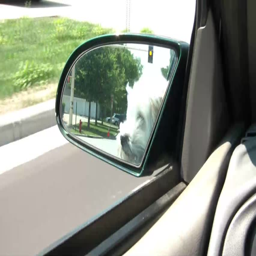
white puppy is reflected in mirror while car drives down the road during sunny afternoon